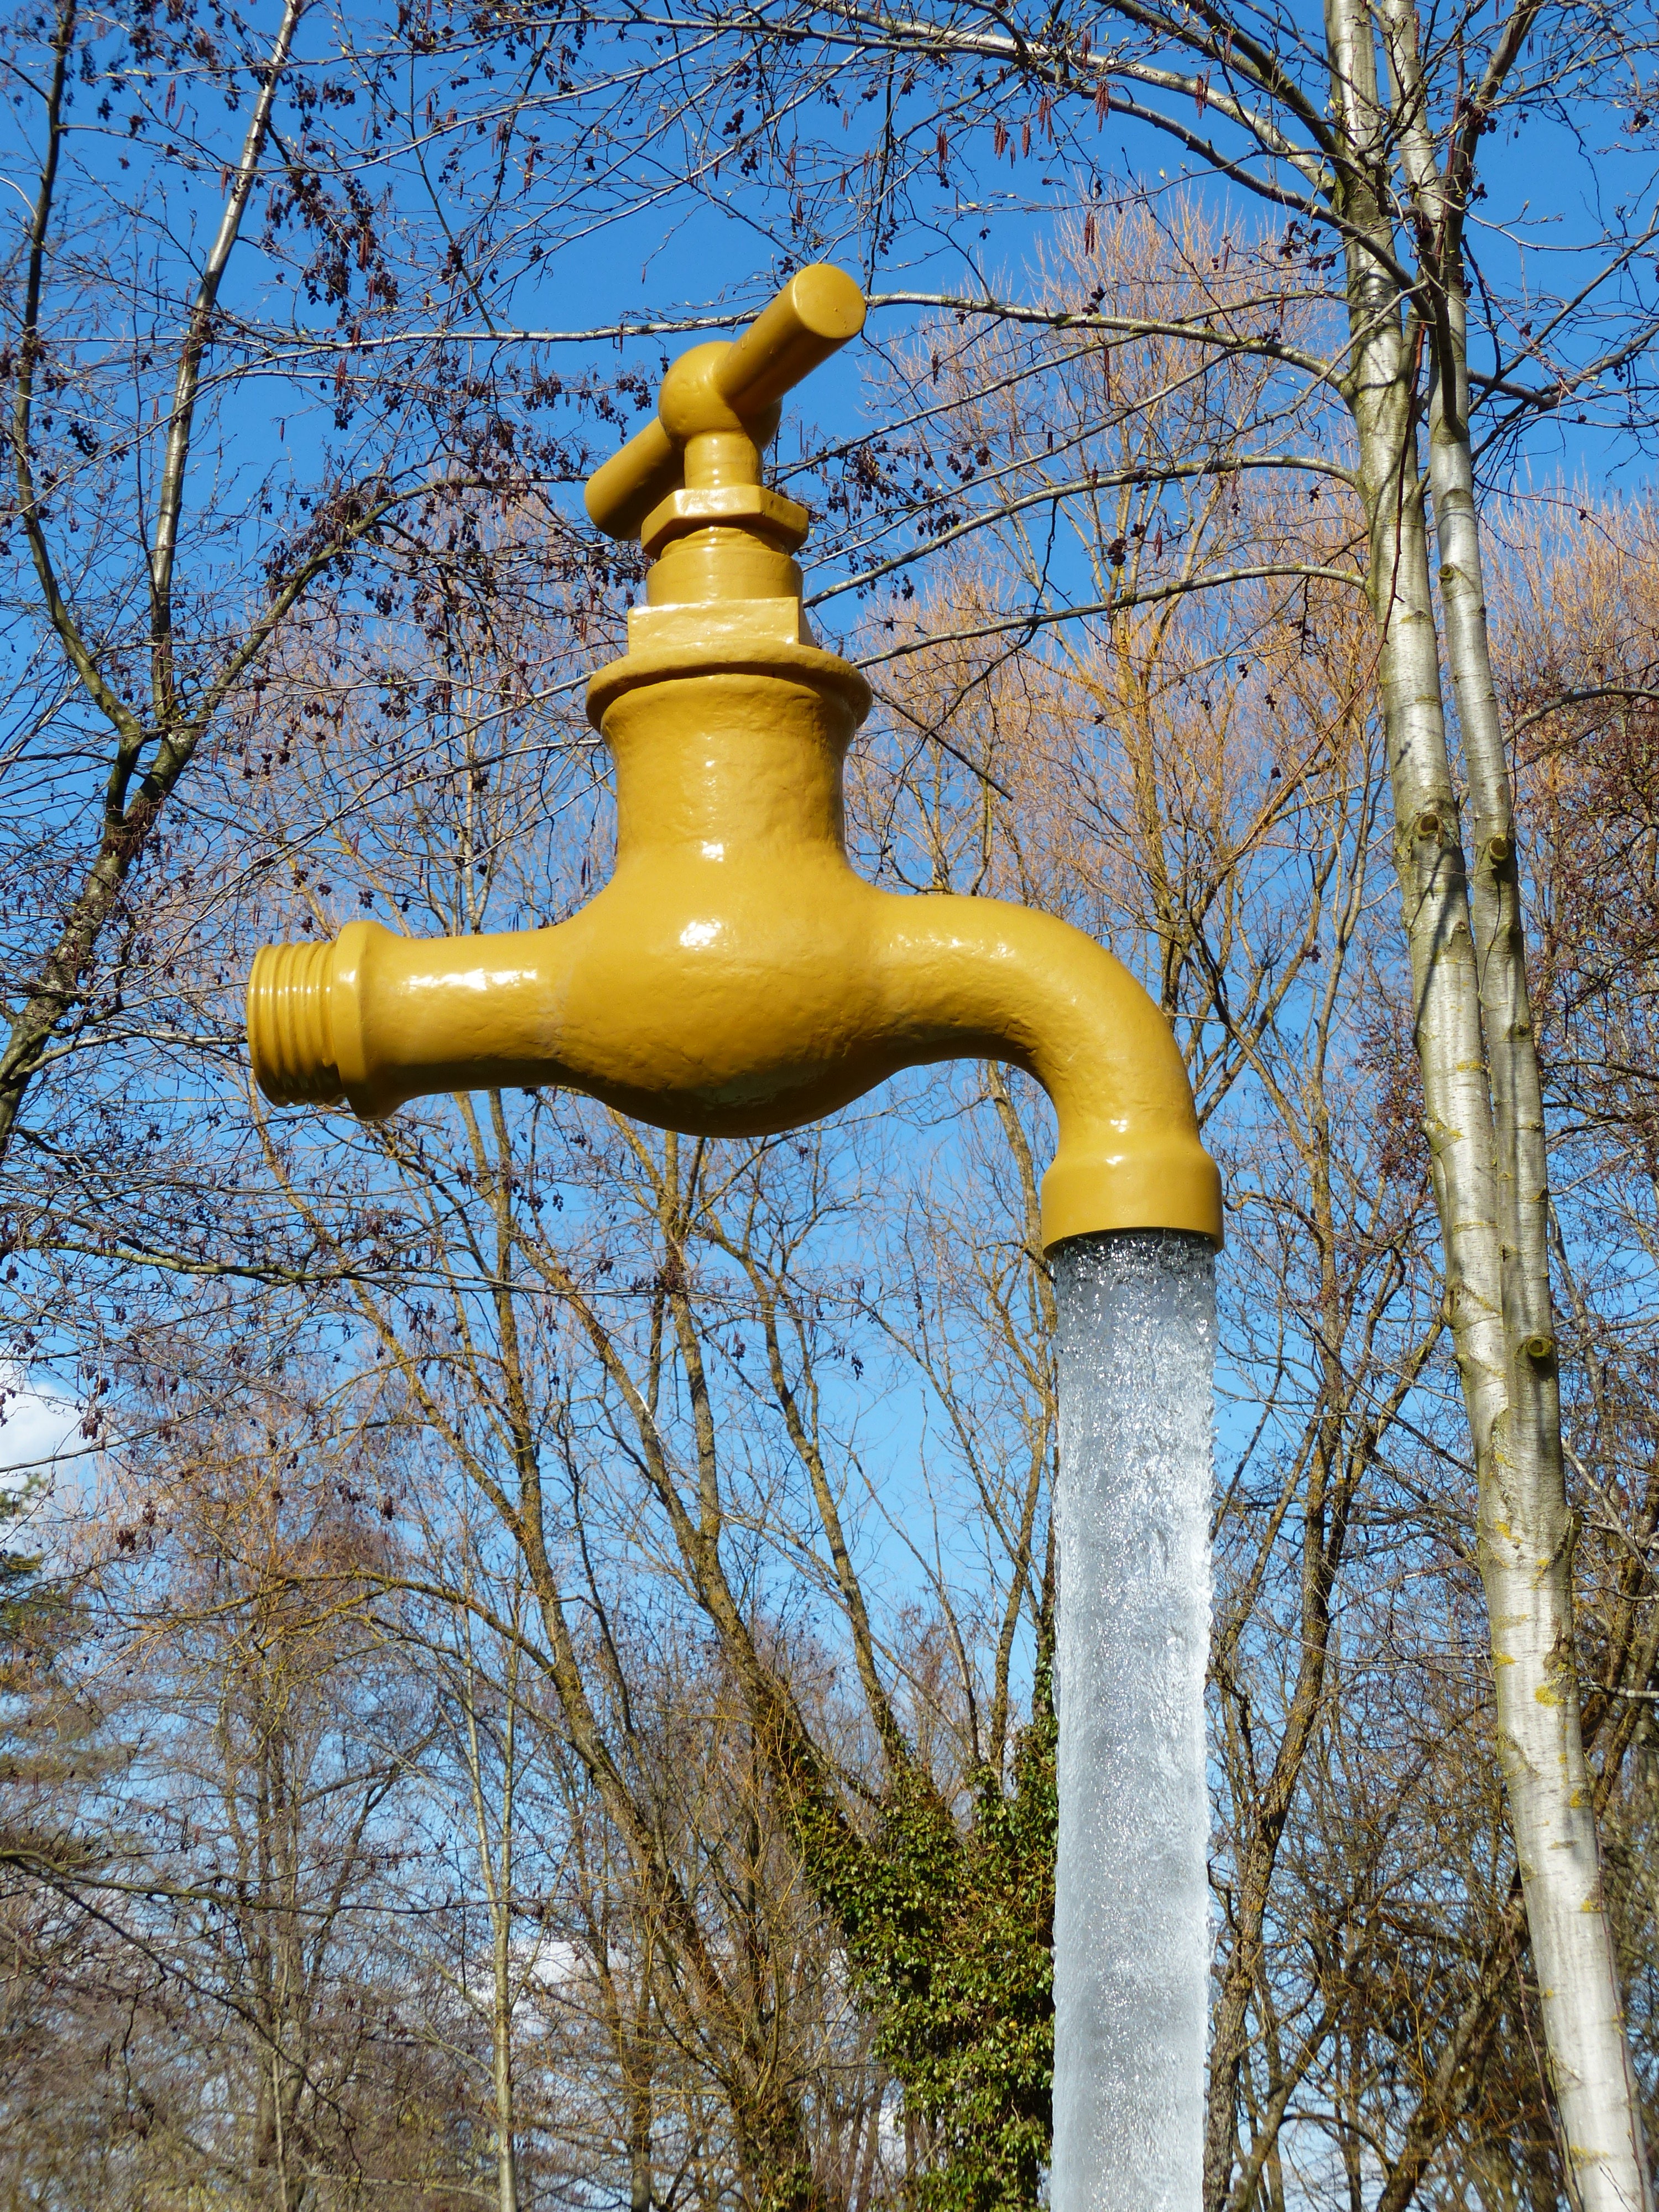
tree, water, winter, monument, statue, tower, street light, floating, yellow, lighting, season, artwork, sculpture, art, faucet, water column, deception, art object, water running, optical deception, free standing, woody plant, outdoor structure, water marsh